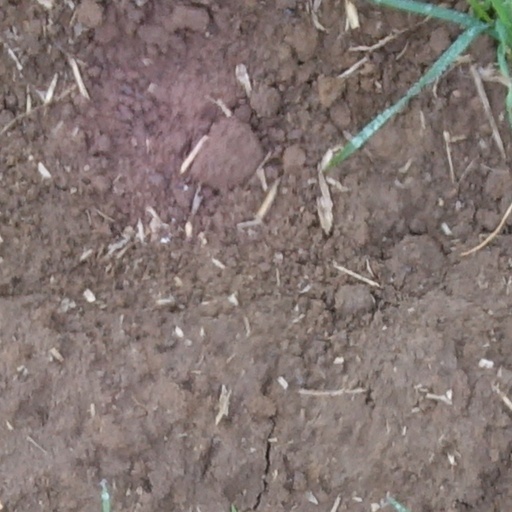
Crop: wheat